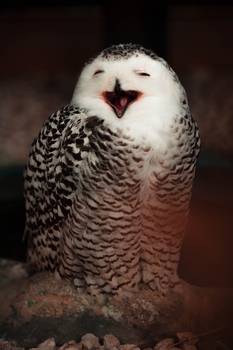
Label: No Watermark